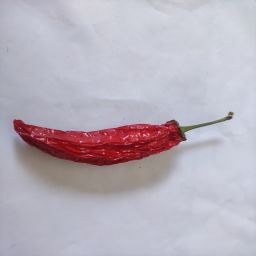
Crop: New Mexico Green Chile
Quality: Dried